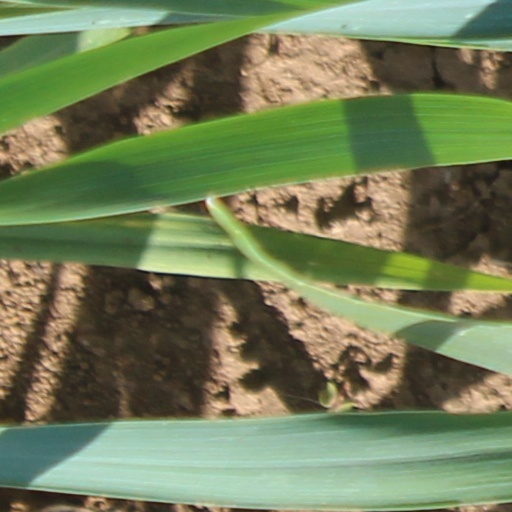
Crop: wheat